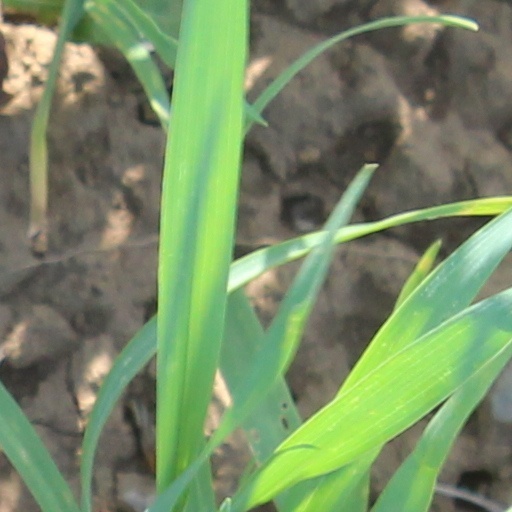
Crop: wheat